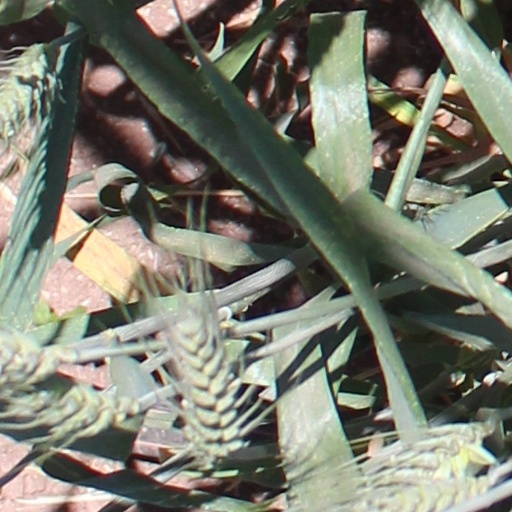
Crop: wheat